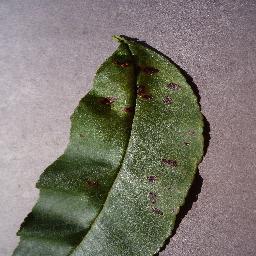
Label: Peach___Bacterial_spot